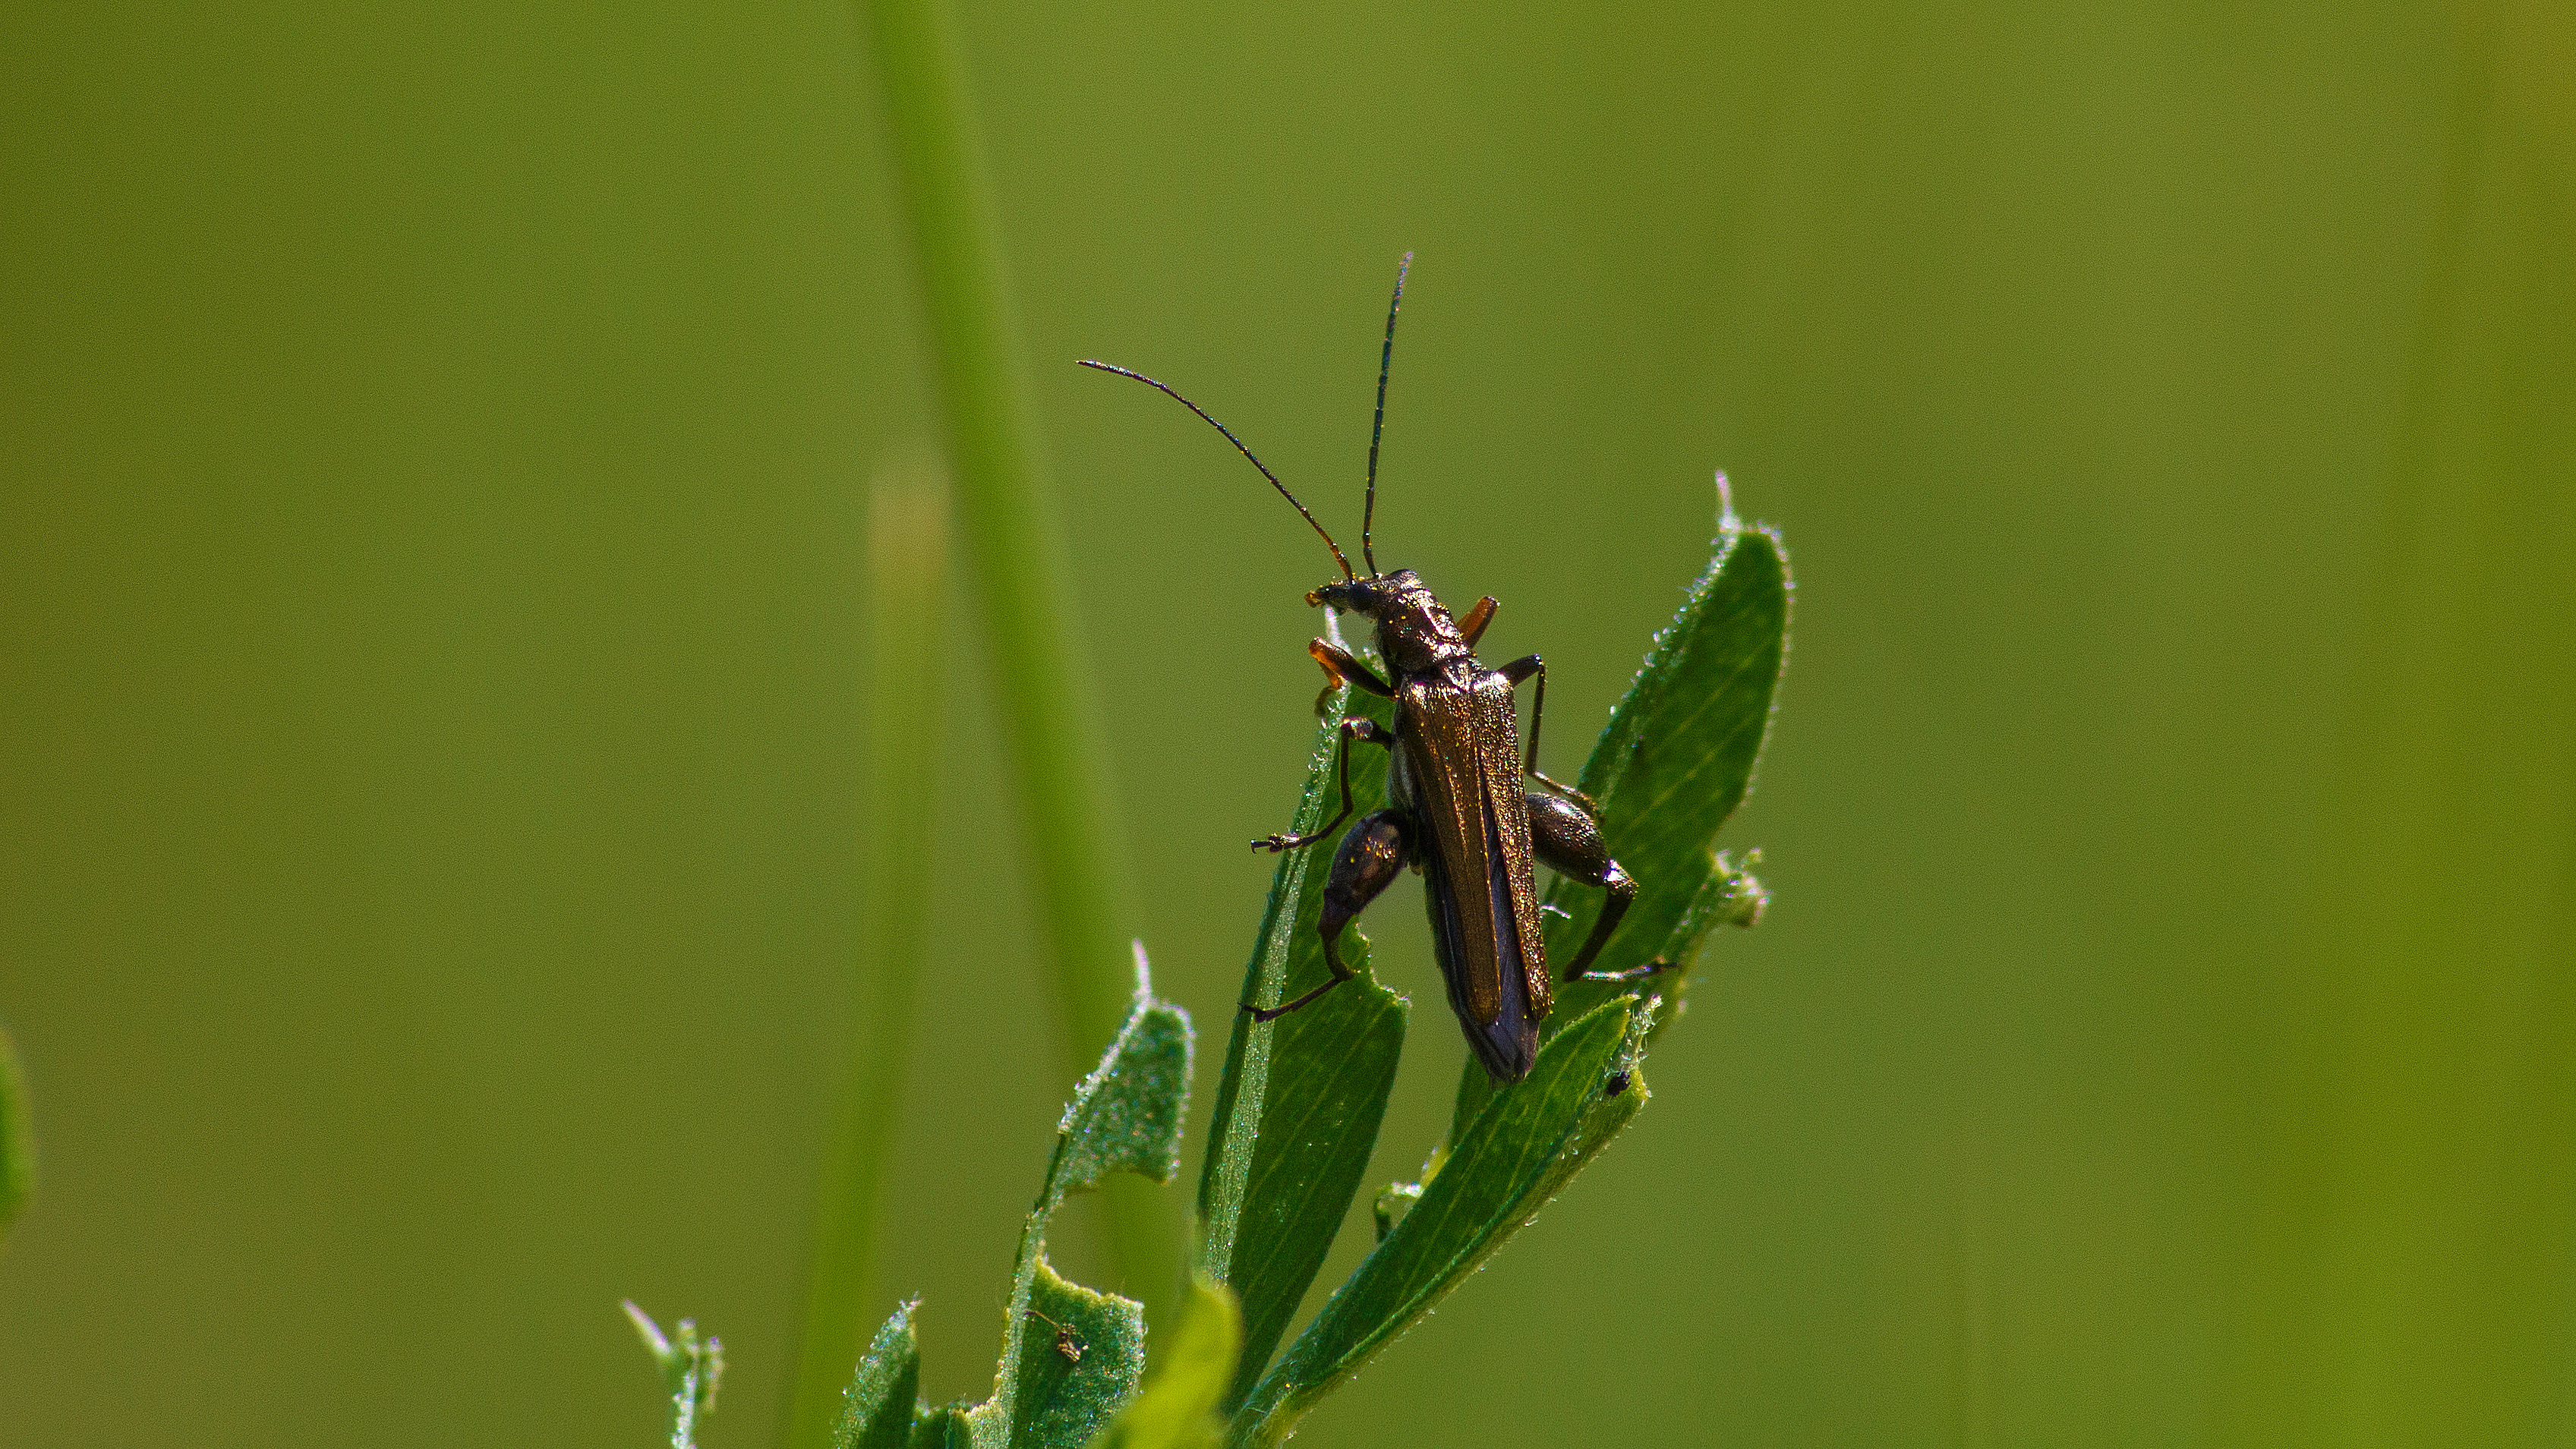
nature, grass, photography, green, insect, macro, closeup, fauna, invertebrate, close up, damselfly, grasshopper, saintelucie, macro photography, arthropod, plant stem, dragonflies and damseflies, net winged insects